Describe the emotion expressed in this image:  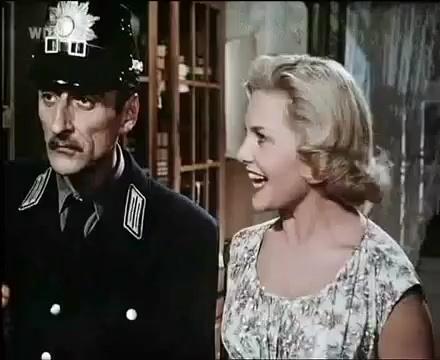
This person displays Suffering, valence and arousal with low intensity.